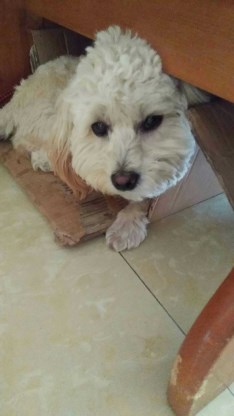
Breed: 3336-n000121-chinese_rural_dog